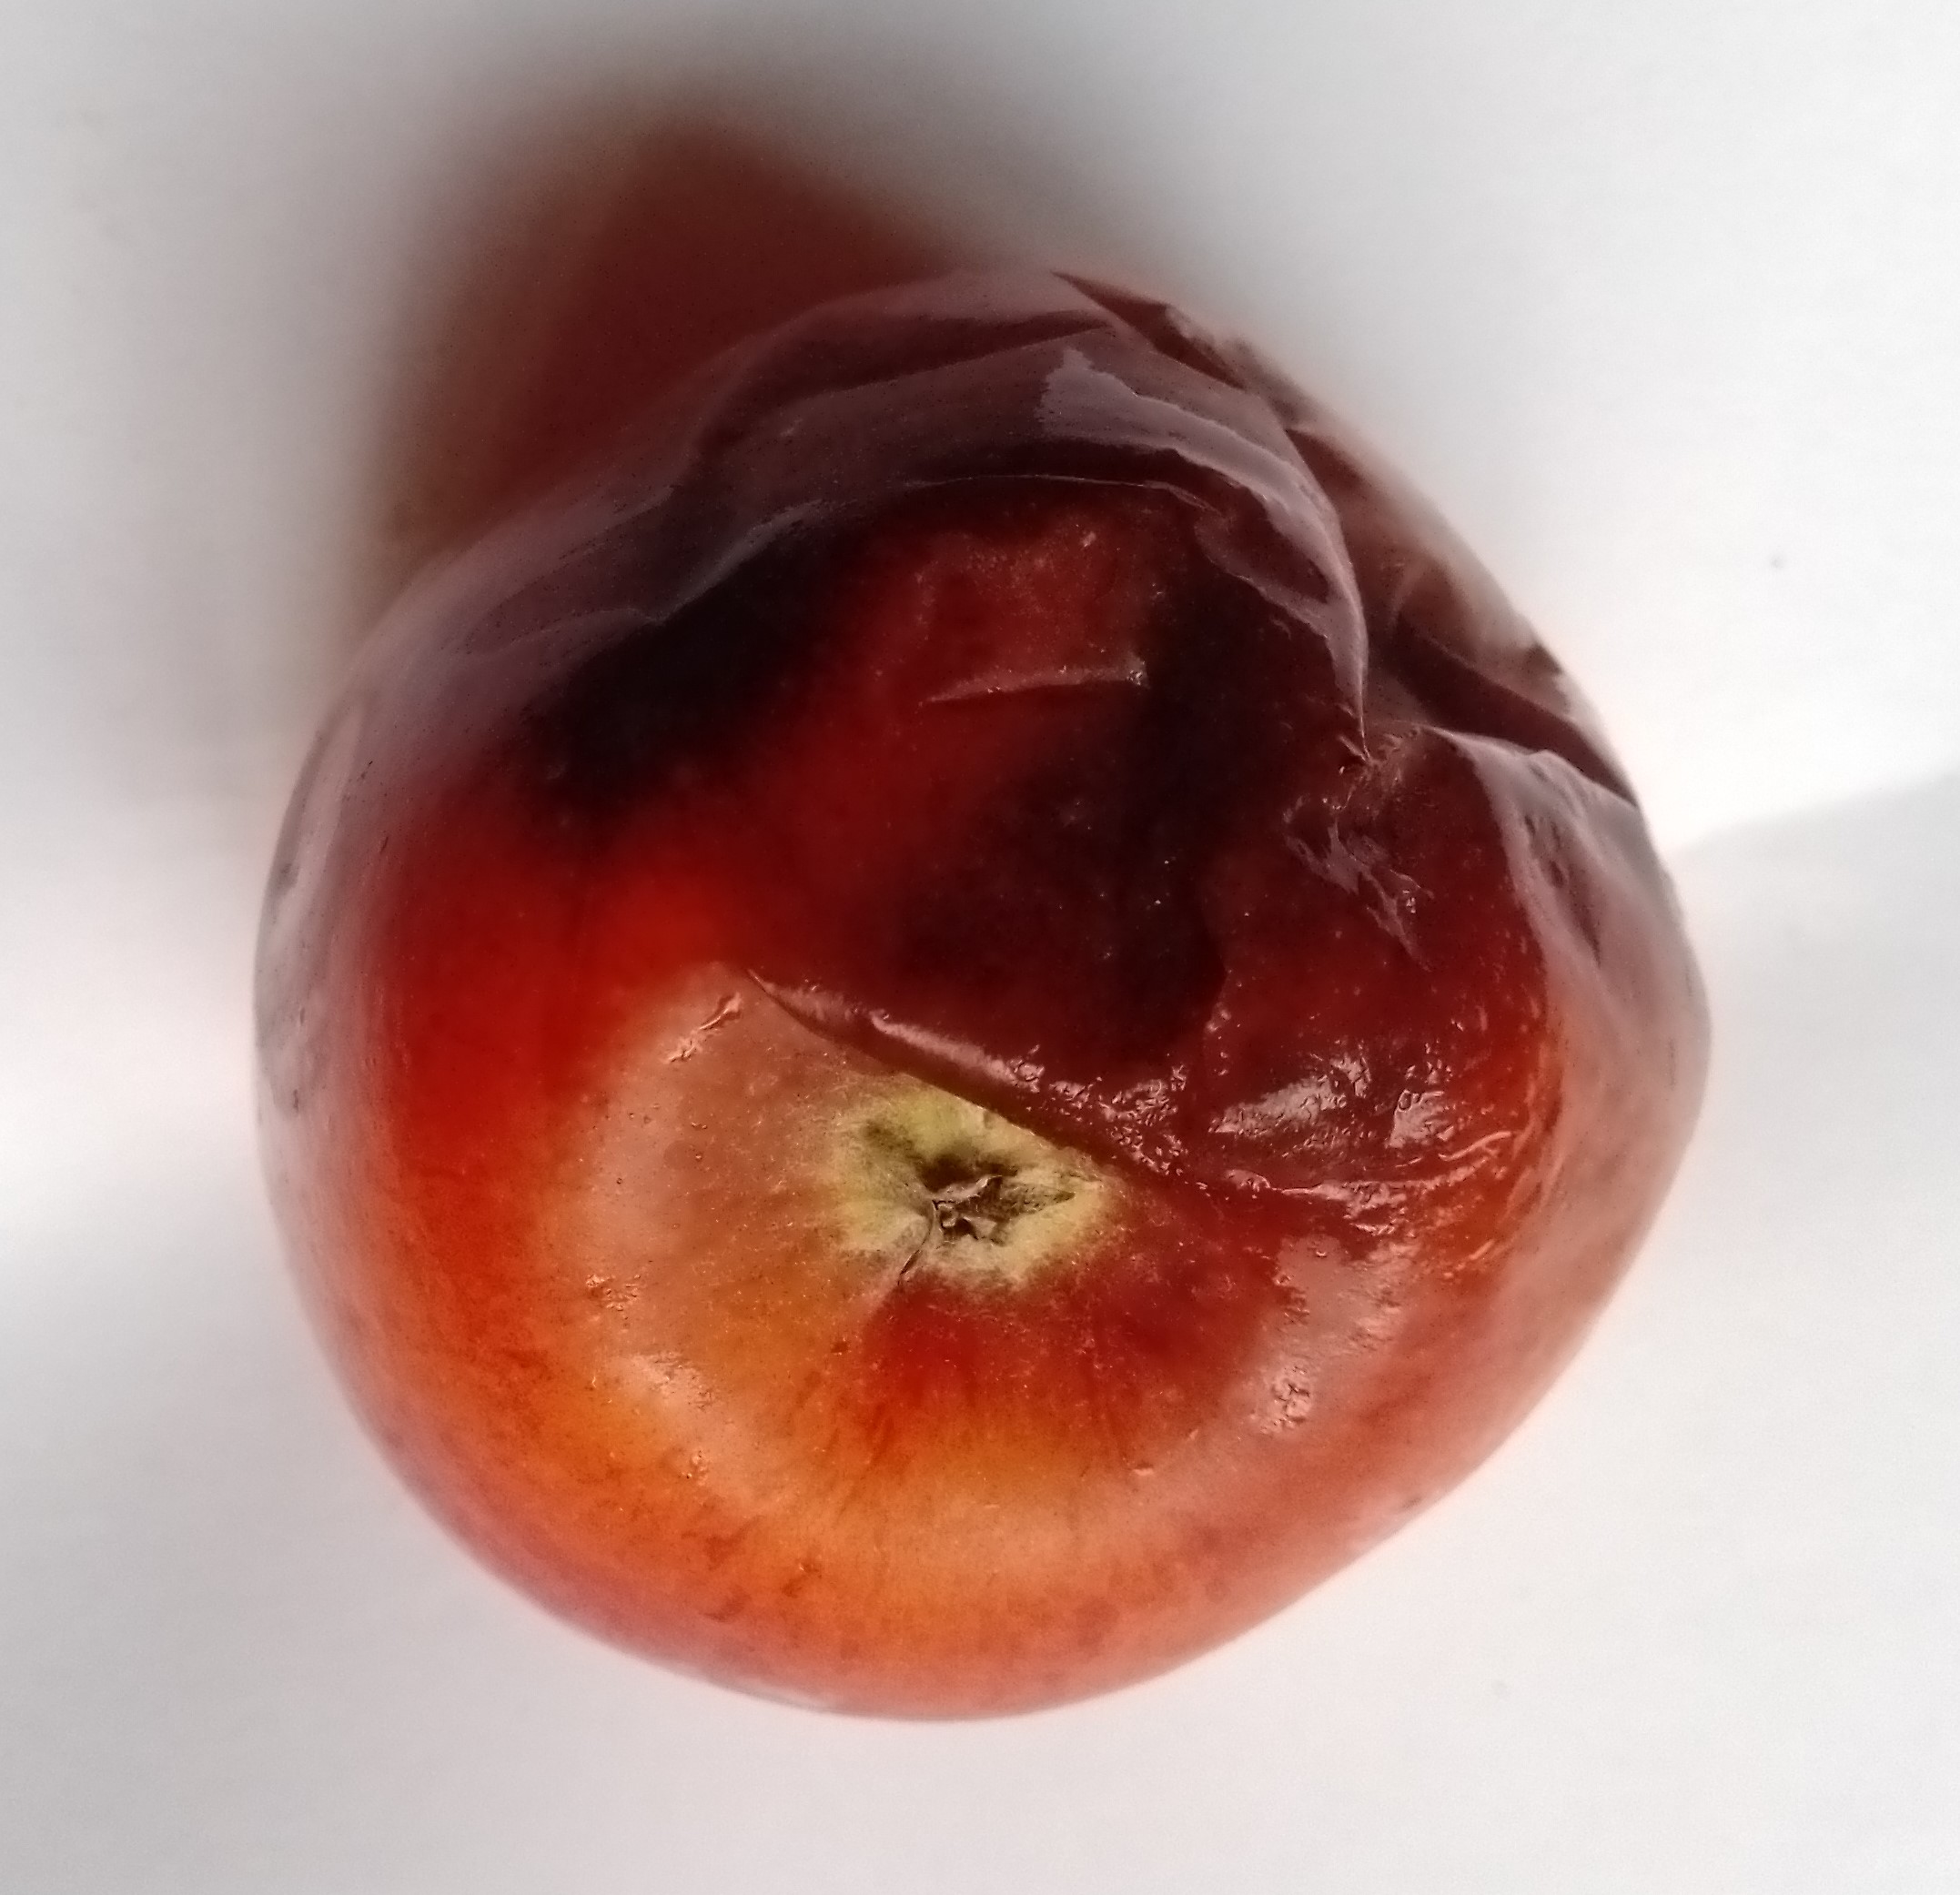
Fruit: apple
Condition: rotten